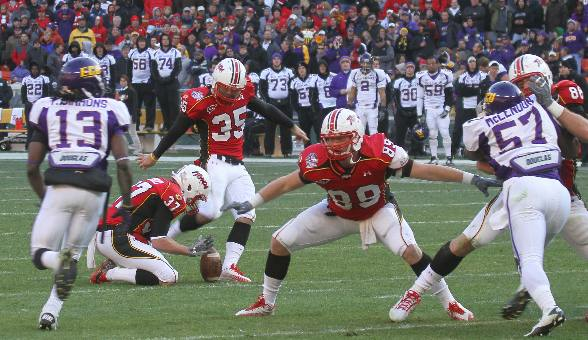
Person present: Yes